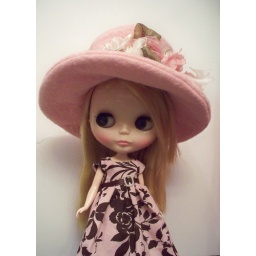
Opium in Cindy Sowers hat and Dolly Molly portrait dress